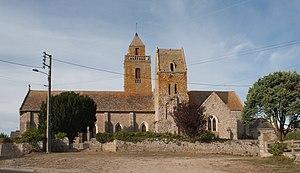
L'église Saint-Pierre est une église catholique située à Gatteville-le-Phare, en France.